Midnight Man (comics)

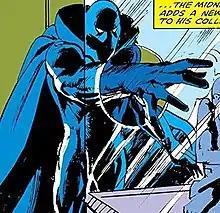

Midnight Man (Anton Mogart) is a fictional character appearing in American comic books published by Marvel Comics.